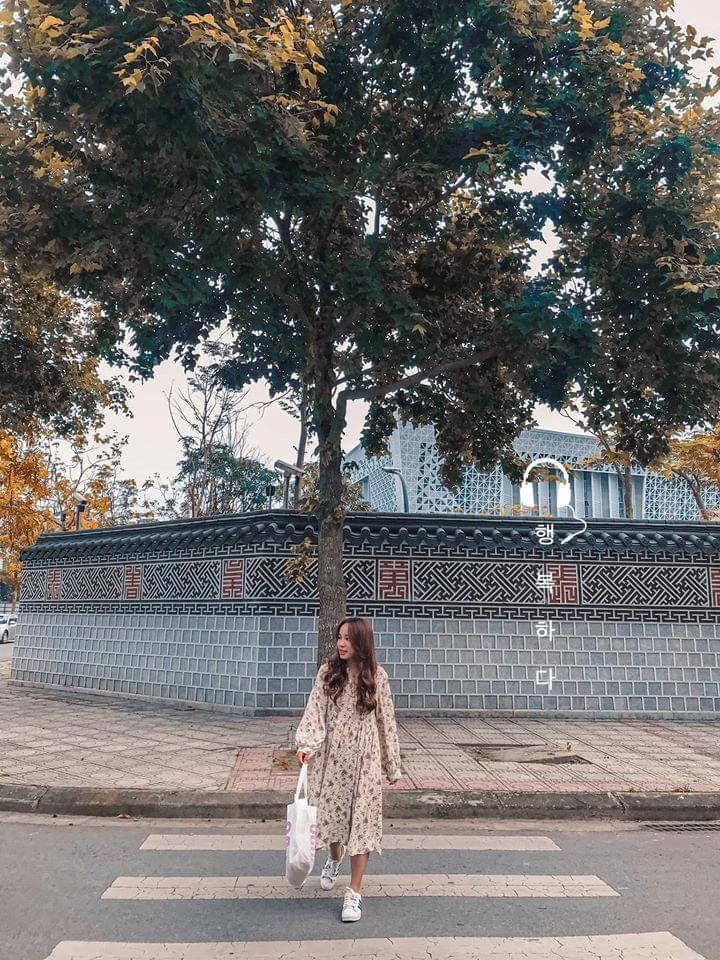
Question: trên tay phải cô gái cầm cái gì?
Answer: cầm túi màu trắng